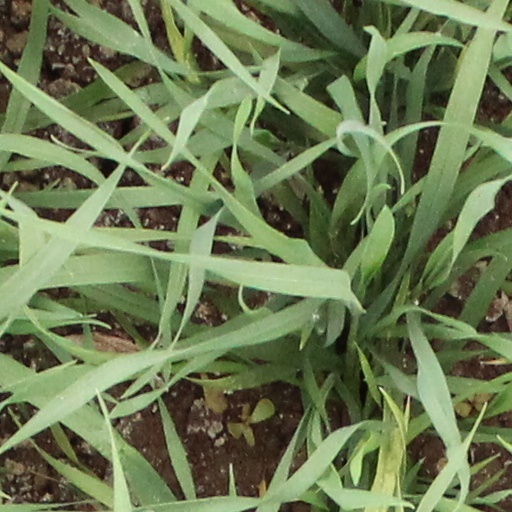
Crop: wheat